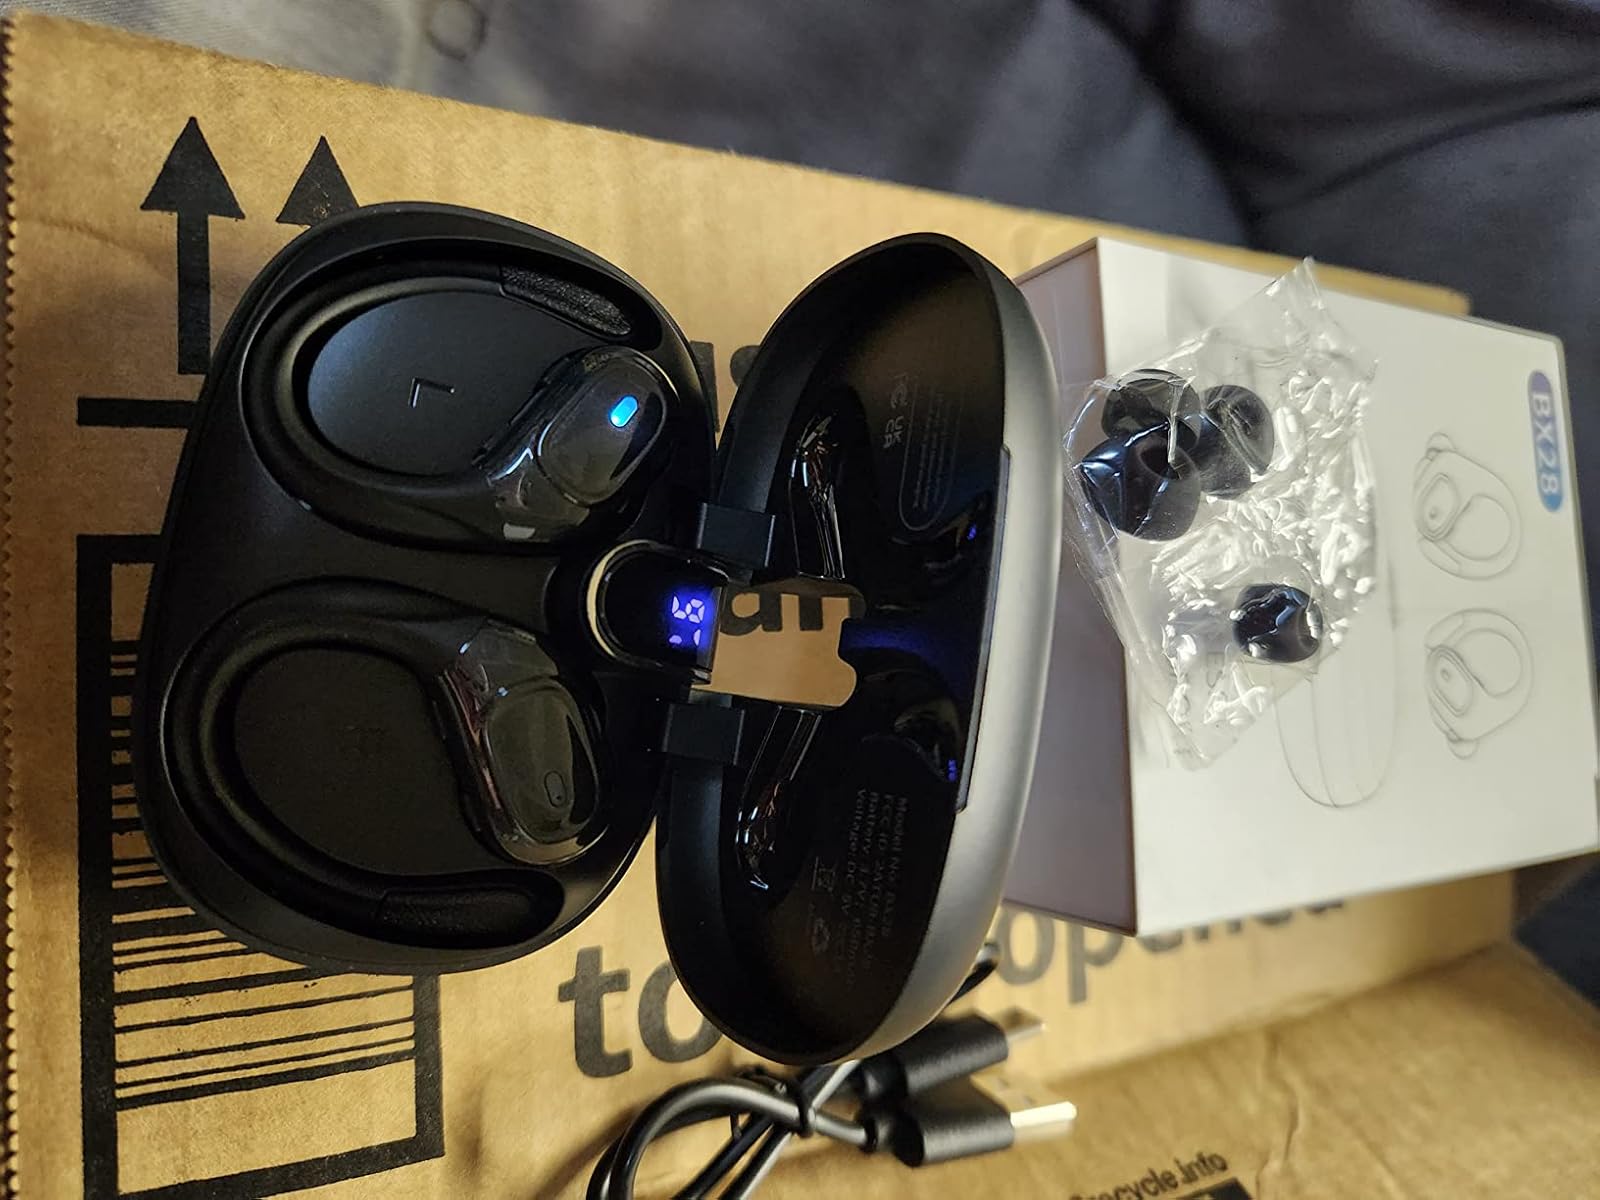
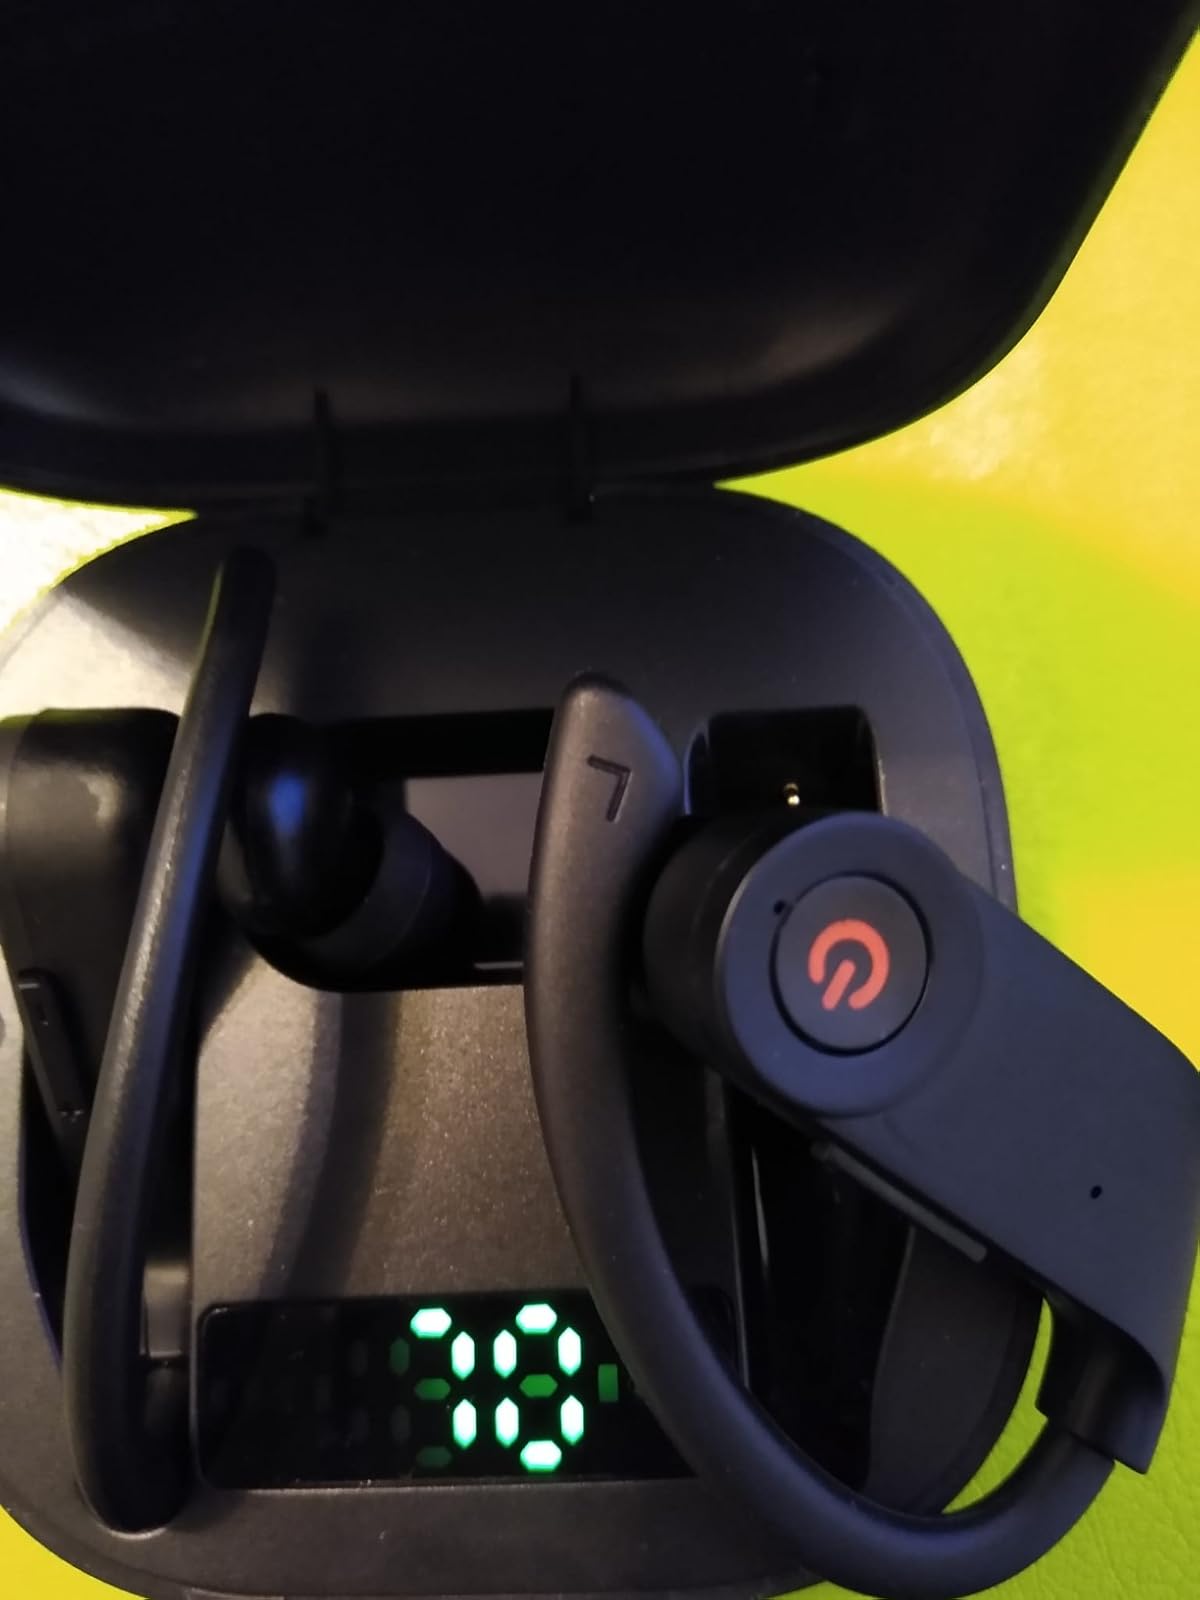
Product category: earbuds
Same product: no